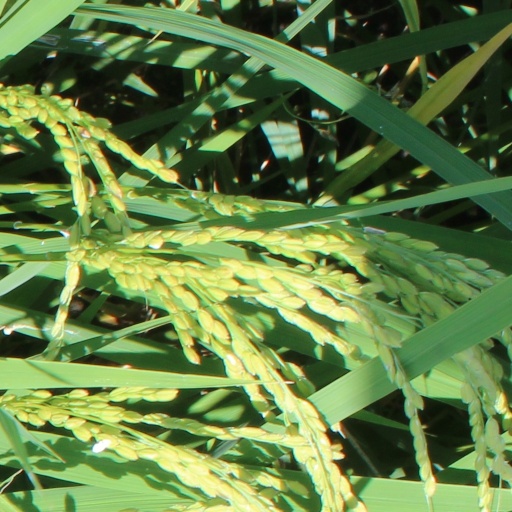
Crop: rice